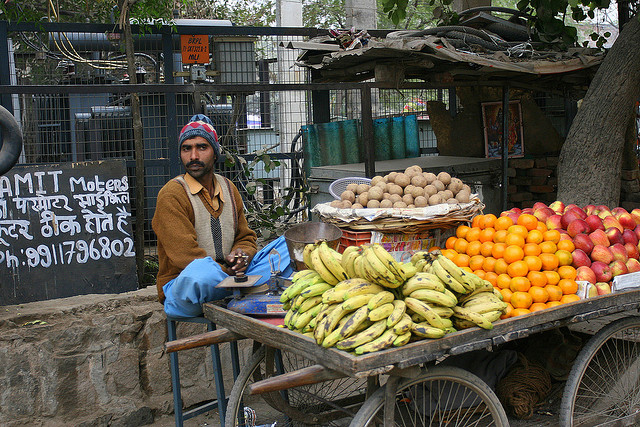
user: Given an image and a question. Answer the question in a short answer. Question: The orange fruit is associated with preventing which disease that was once the scourge of sailors? Short Answer:
assistant: scurvy